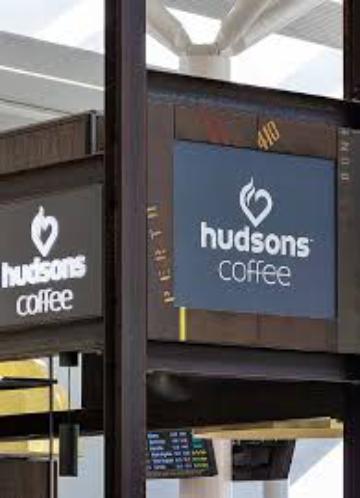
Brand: Hudsons Coffee-1
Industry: Food